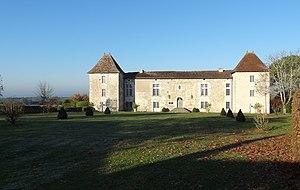
Château de Puymangou
Puymangou est une ancienne commune du sud-ouest de la France, située dans le département de la Dordogne en région Nouvelle-Aquitaine, devenue le 1ᵉʳ janvier 2016 une commune déléguée au sein de la commune nouvelle de Saint Aulaye-Puymangou.
Le château de Puymangou est une demeure du XVIIᵉ siècle située sur la commune de Saint-Aulaye-Puymangou au point culminant du Pays de Saint-Aulaye, à proximité de la vallée de la Dronne et en bordure de la forêt de la Double. Lui fait face, à l’est, l’église de Puymangou, héritière d’un prieuré du XIᵉ siècle sous le patronage de saint Étienne.